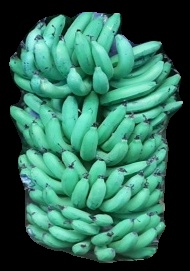
Variety: pachbale
Grade: grade1